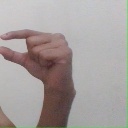
अक्षर: ग